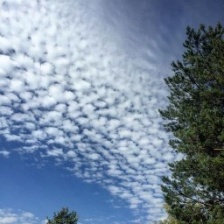
Cloud type: Cirrocumulus